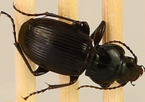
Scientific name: Cyclotrachelus torvus
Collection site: Northern Great Plains Research Laboratory NEON (NOGP), plot NOGP_003